Justus van Gent

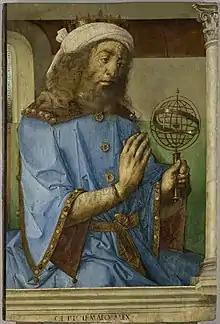
"Ptolemy with an armillary sphere model", from the "Famous men" series

Two works from the time before he left for Italy have been preserved: the monumental "Crucifixion Altarpiece" or "Calvary Triptych" (in the Saint Bavo Cathedral, Ghent) and the "Adoration of the Magi" (Metropolitan Museum of Art, New York). The latter painting was possibly commissioned for a convent near Burgos in Spain. For this reason the picture was painted on canvas so it could be rolled up for easy transport. The stage-like space and arrangement of the main figures in two parallel diagonal lines seem to suggest an inspiration by theatre reenactments of the story of the Epiphany. Both these early paintings are characterized by monumentality. The facial features of the figures and colour spectrum are closely related to the oeuvre of Hugo van der Goes. The two masters likely worked together before van Wassenhove left for Rome. There is also a relationship with the work of Dieric Bouts.